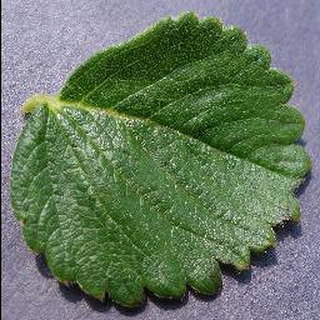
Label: healthy_strawberry